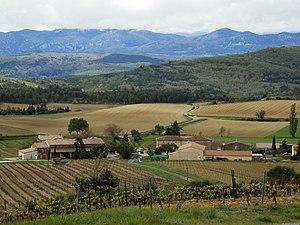
Roquetaillade-et-Conilhac est une commune française, située dans le département de l'Aude en région Occitanie.
Conilhac-de-la-Montagne est une commune française, située dans le département de l'Aude en région Occitanie.